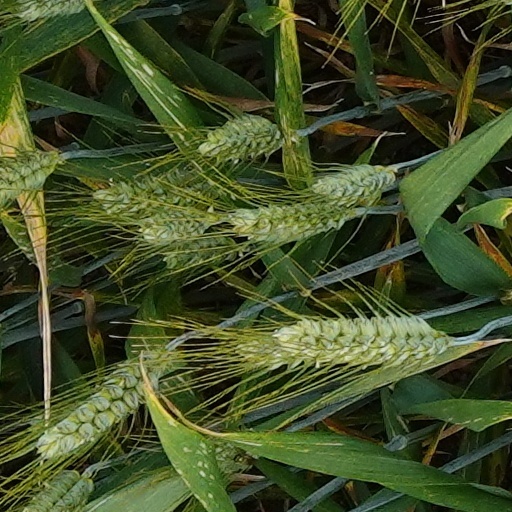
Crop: wheat